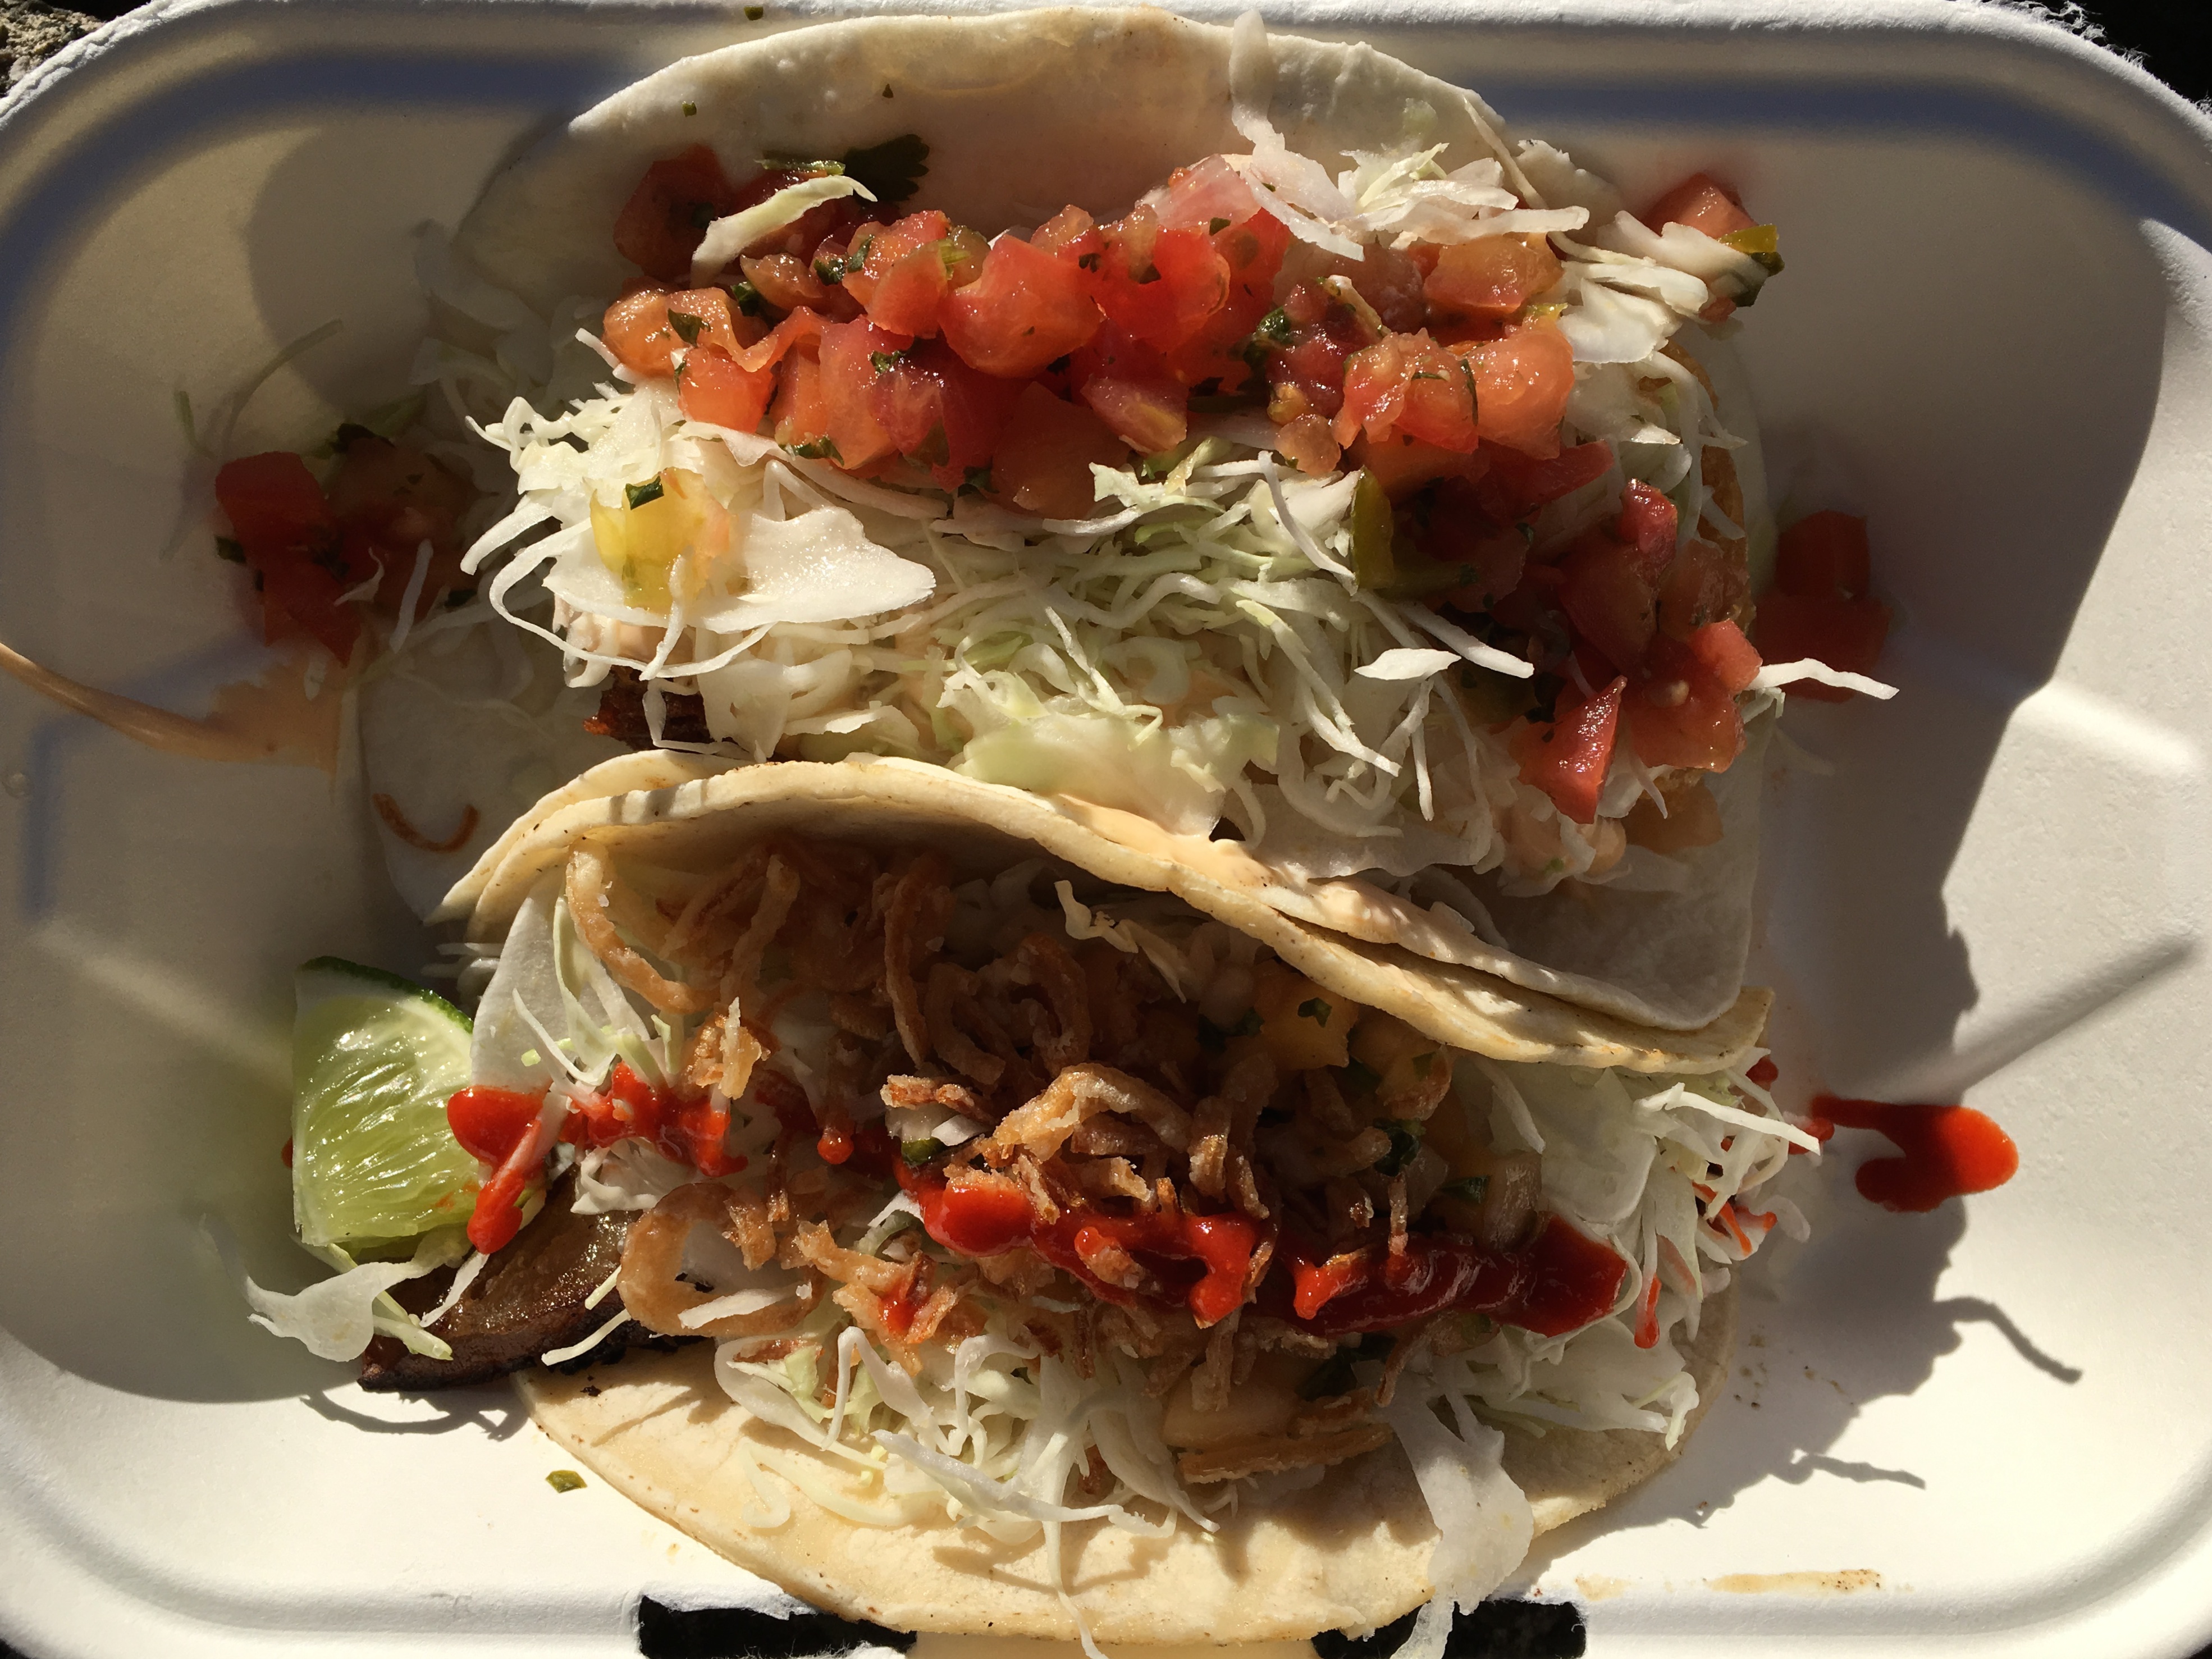
dish, meal, food, salad, produce, lunch, cuisine, opened15